Charbroiler

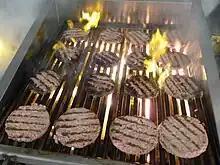
Hamburgers cooking on a charbroiler

A charbroiler (also referred to as a chargrill, char-broiler or simply broiler) is a commonly used cooking device consisting of a series of grates or ribs that can be heated using a variety of means, and is used in both residential and commercial applications for an assortment of cooking operations. The heat source is almost always beneath the cooking surface and for gas-fired applications this is referred to as an under-fired broiler. Most commonly the charbroiler is a series of long evenly spaced metal ribs over a large combustion chamber filled with an array of burners that may have a deflector, briquettes or radiant between the burner and the cooking surface.